Sialolithiasis

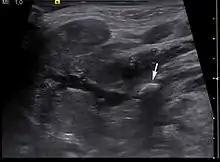
Ultrasound image of sialolithiasis

Diagnosis is usually made by characteristic history and physical examination. Diagnosis can be confirmed by x-ray (80% of salivary gland calculi are visible on x-ray), by sialogram, or by ultrasound.